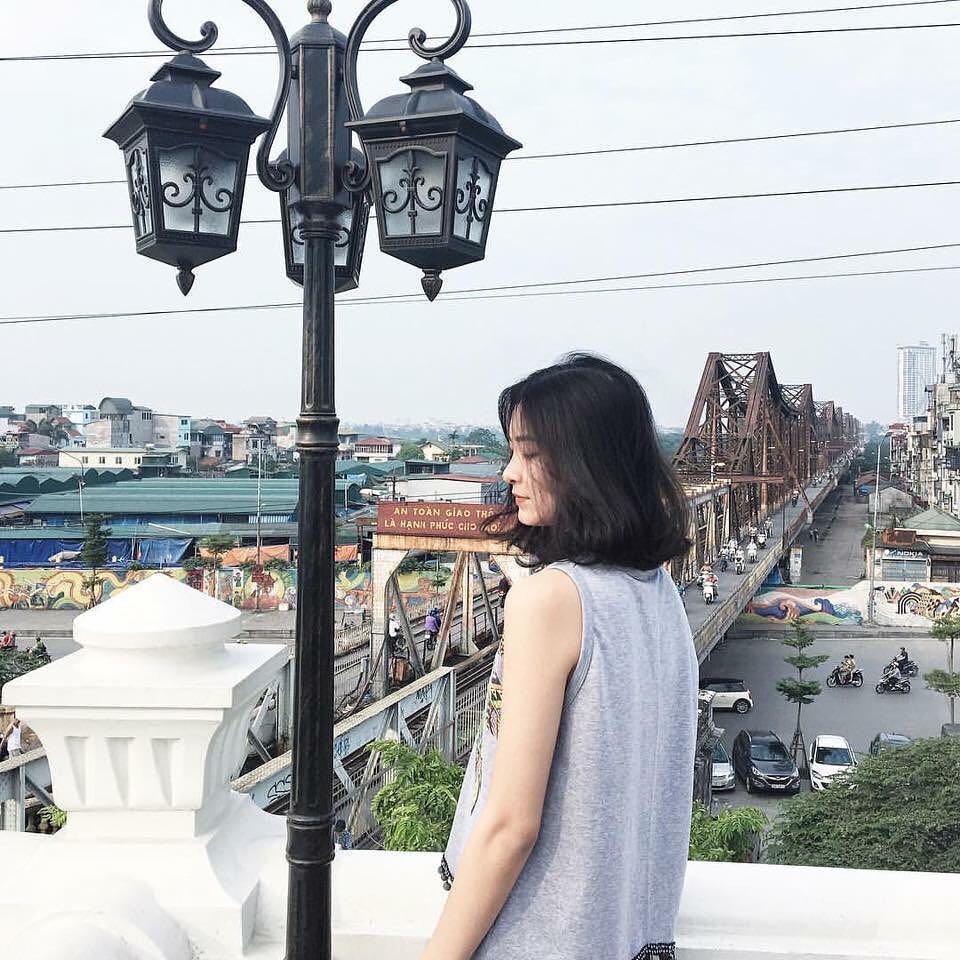
bạn nữ đang đứng ở kế bên một cây đèn trên ban công